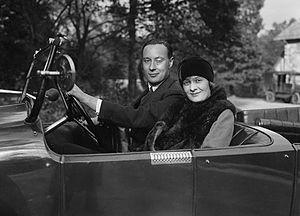
Joseph van der Elst est un diplomate, collectionneur d'art et écrivain belge de langue française.